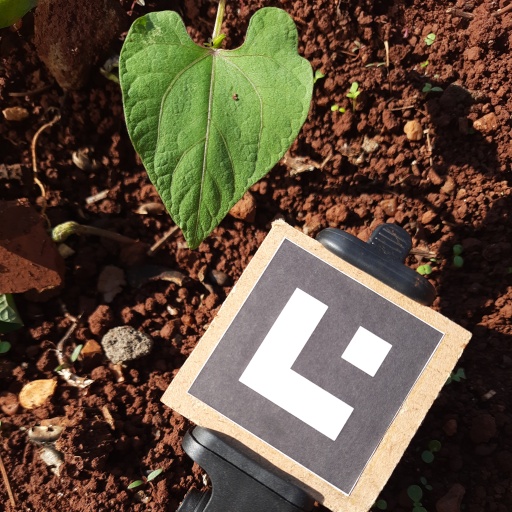
Observations: flat surface, no eating holes, with soild dust, under sunlight